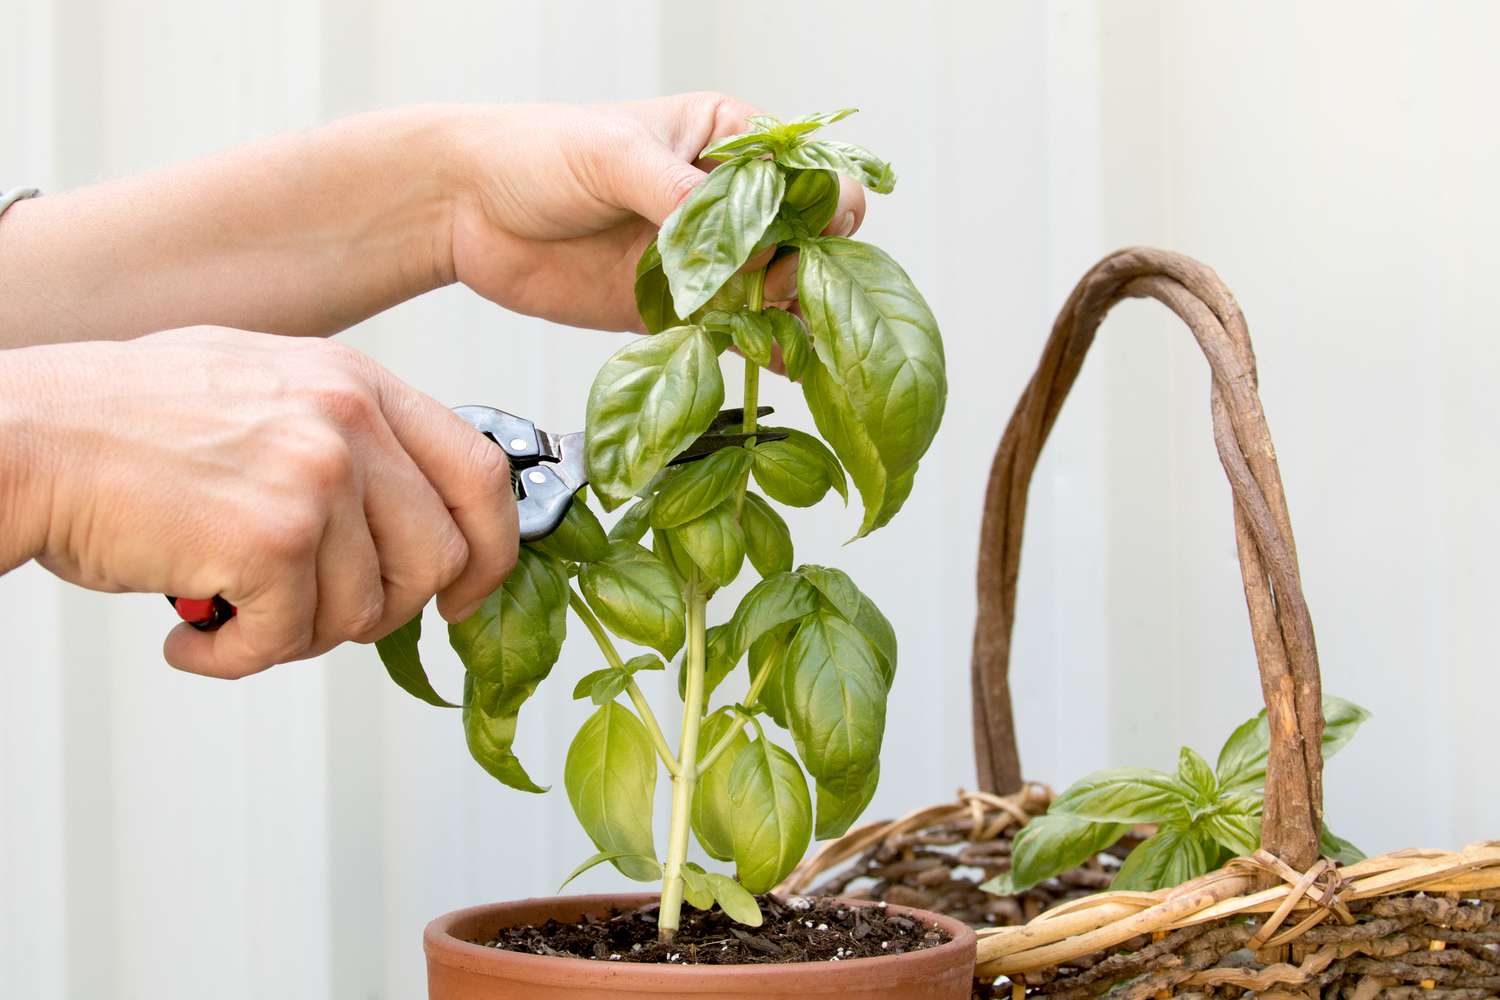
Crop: unknown
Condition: basil